January 1934 lunar eclipse

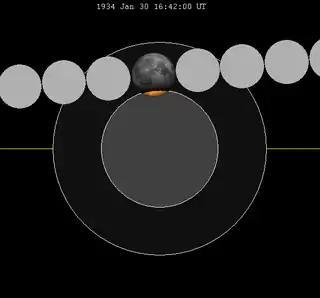
The Moon's hourly motion shown right to left

A partial lunar eclipse occurred at the Moon’s descending node of orbit on Tuesday, January 30, 1934, with an umbral magnitude of 0.1120. A lunar eclipse occurs when the Moon moves into the Earth's shadow, causing the Moon to be darkened. A partial lunar eclipse occurs when one part of the Moon is in the Earth's umbra, while the other part is in the Earth's penumbra. Unlike a solar eclipse, which can only be viewed from a relatively small area of the world, a lunar eclipse may be viewed from anywhere on the night side of Earth. Occurring about 2.9 days after apogee (on January 27, 1934, at 18:55 UTC), the Moon's apparent diameter was smaller.